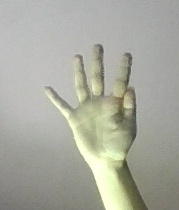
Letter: sheen